Dicey Business

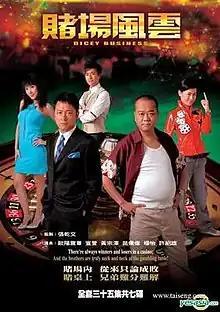
DVD cover

Dicey Business (Traditional Chinese: ) is a 2006 grand production drama by Television Broadcasts Limited.